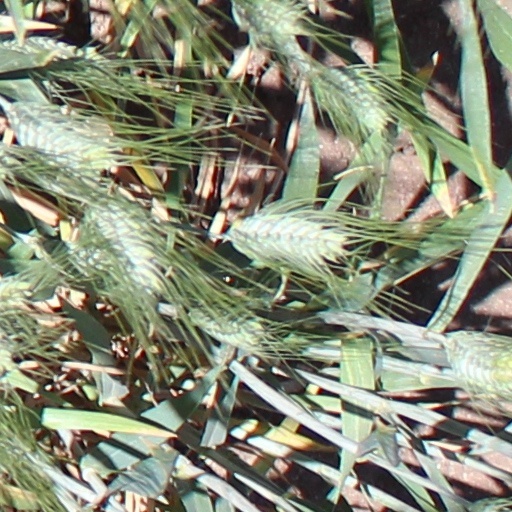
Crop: wheat